Lezo, Aklan

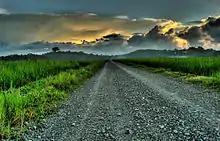
Lezo, Aklan

Before its creation into an independent municipality, Lezo was a "barrio" in Kalibo called "Guicod" derived from the word "Guicab" which means "a cavern in a creek where eels were in abundance", and was also known as "Tierra Alta" meaning a "high land" because the town center was not inundated during the great flood of the early 19th century.